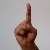
The image shows a hand gesture representing the letter 'D' in Indian Sign Language.